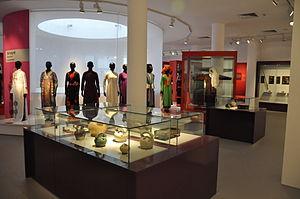
Le musée des Femmes du Viêt Nam est situé à Hanoï, rue Ly Thuong Kiet, près du lac Hoan Kiem et du vieux quartier. C’est une des rues les plus anciennes de la ville. Située au cœur de l’ancien quartier français, elle compte encore de belles maisons de style colonial, mais aussi des ambassades et des bâtiments gouvernementaux.